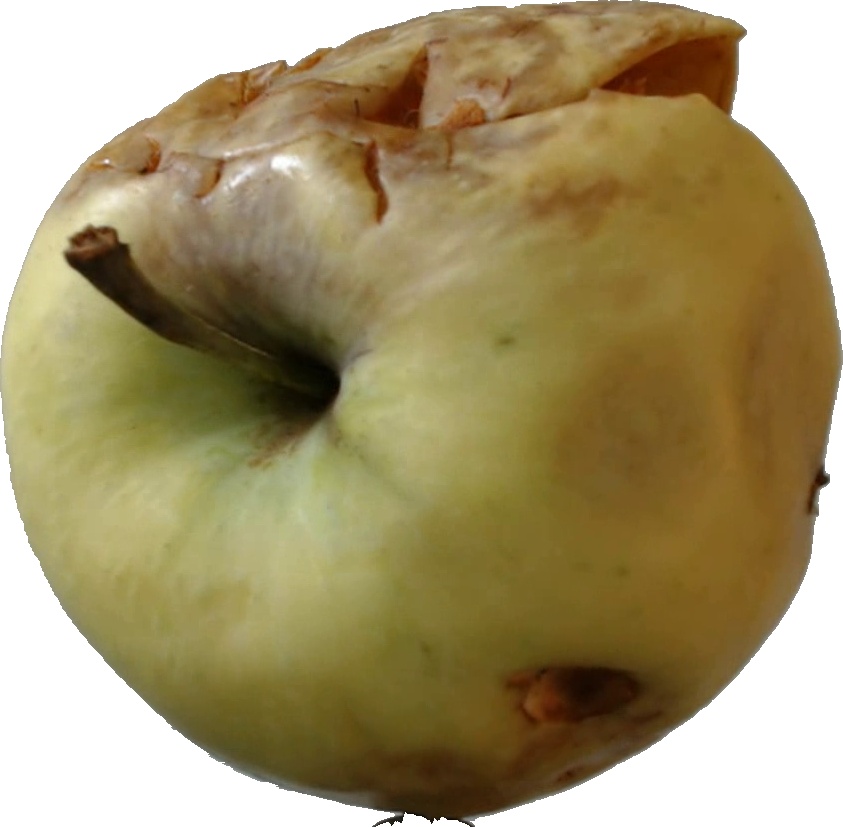
Label: apple_hit_1